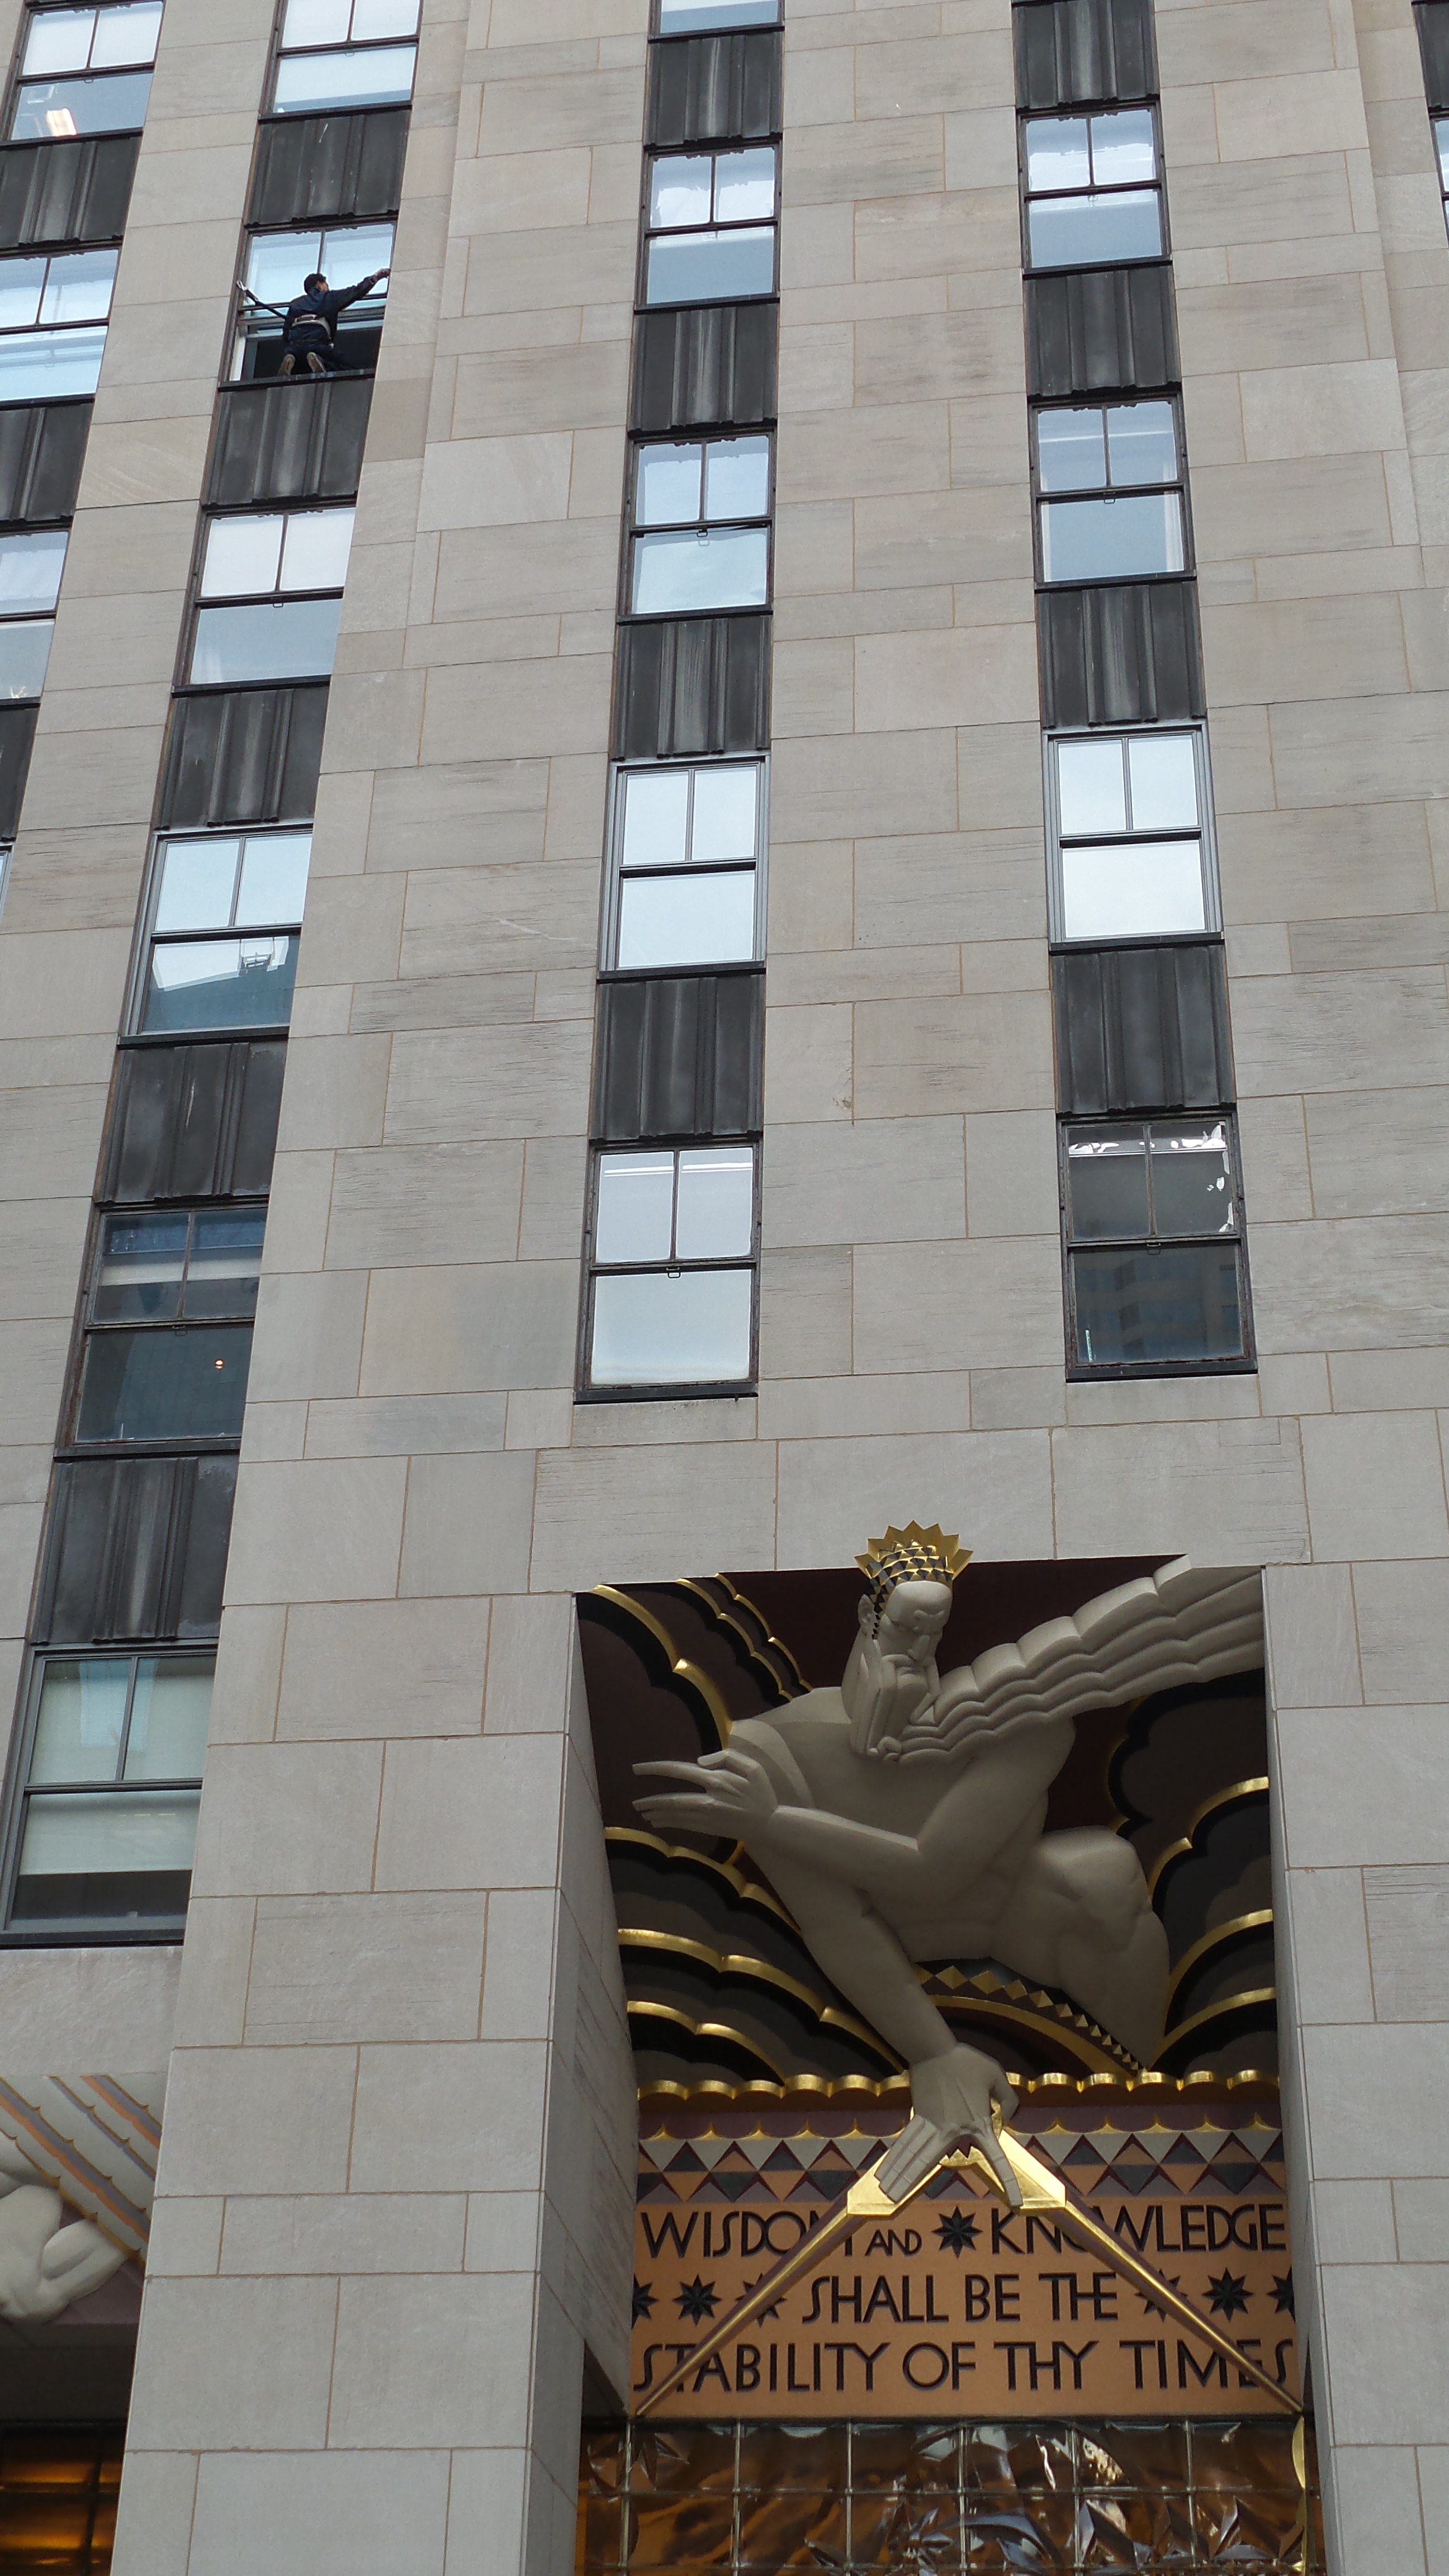
architecture, city, skyscraper, downtown, landmark, facade, tower block, art, urban area